Muffuletta

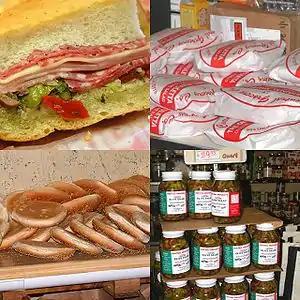
Clockwise from top left: muffuletta cross section; muffuletta in wrappers; muffuletta-style olive salad; and circular muffuletta loaves

Muffuletta or muffaletta is a type of round Sicilian sesame bread, as well as a popular sandwich, created by a Sicilian immigrant to the United States, that was popularized in the city of New Orleans.